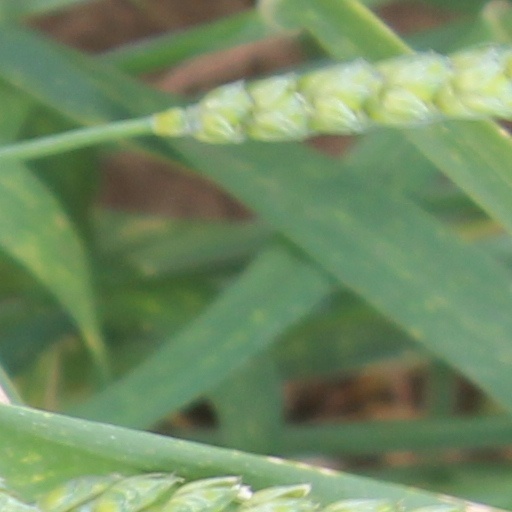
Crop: wheat